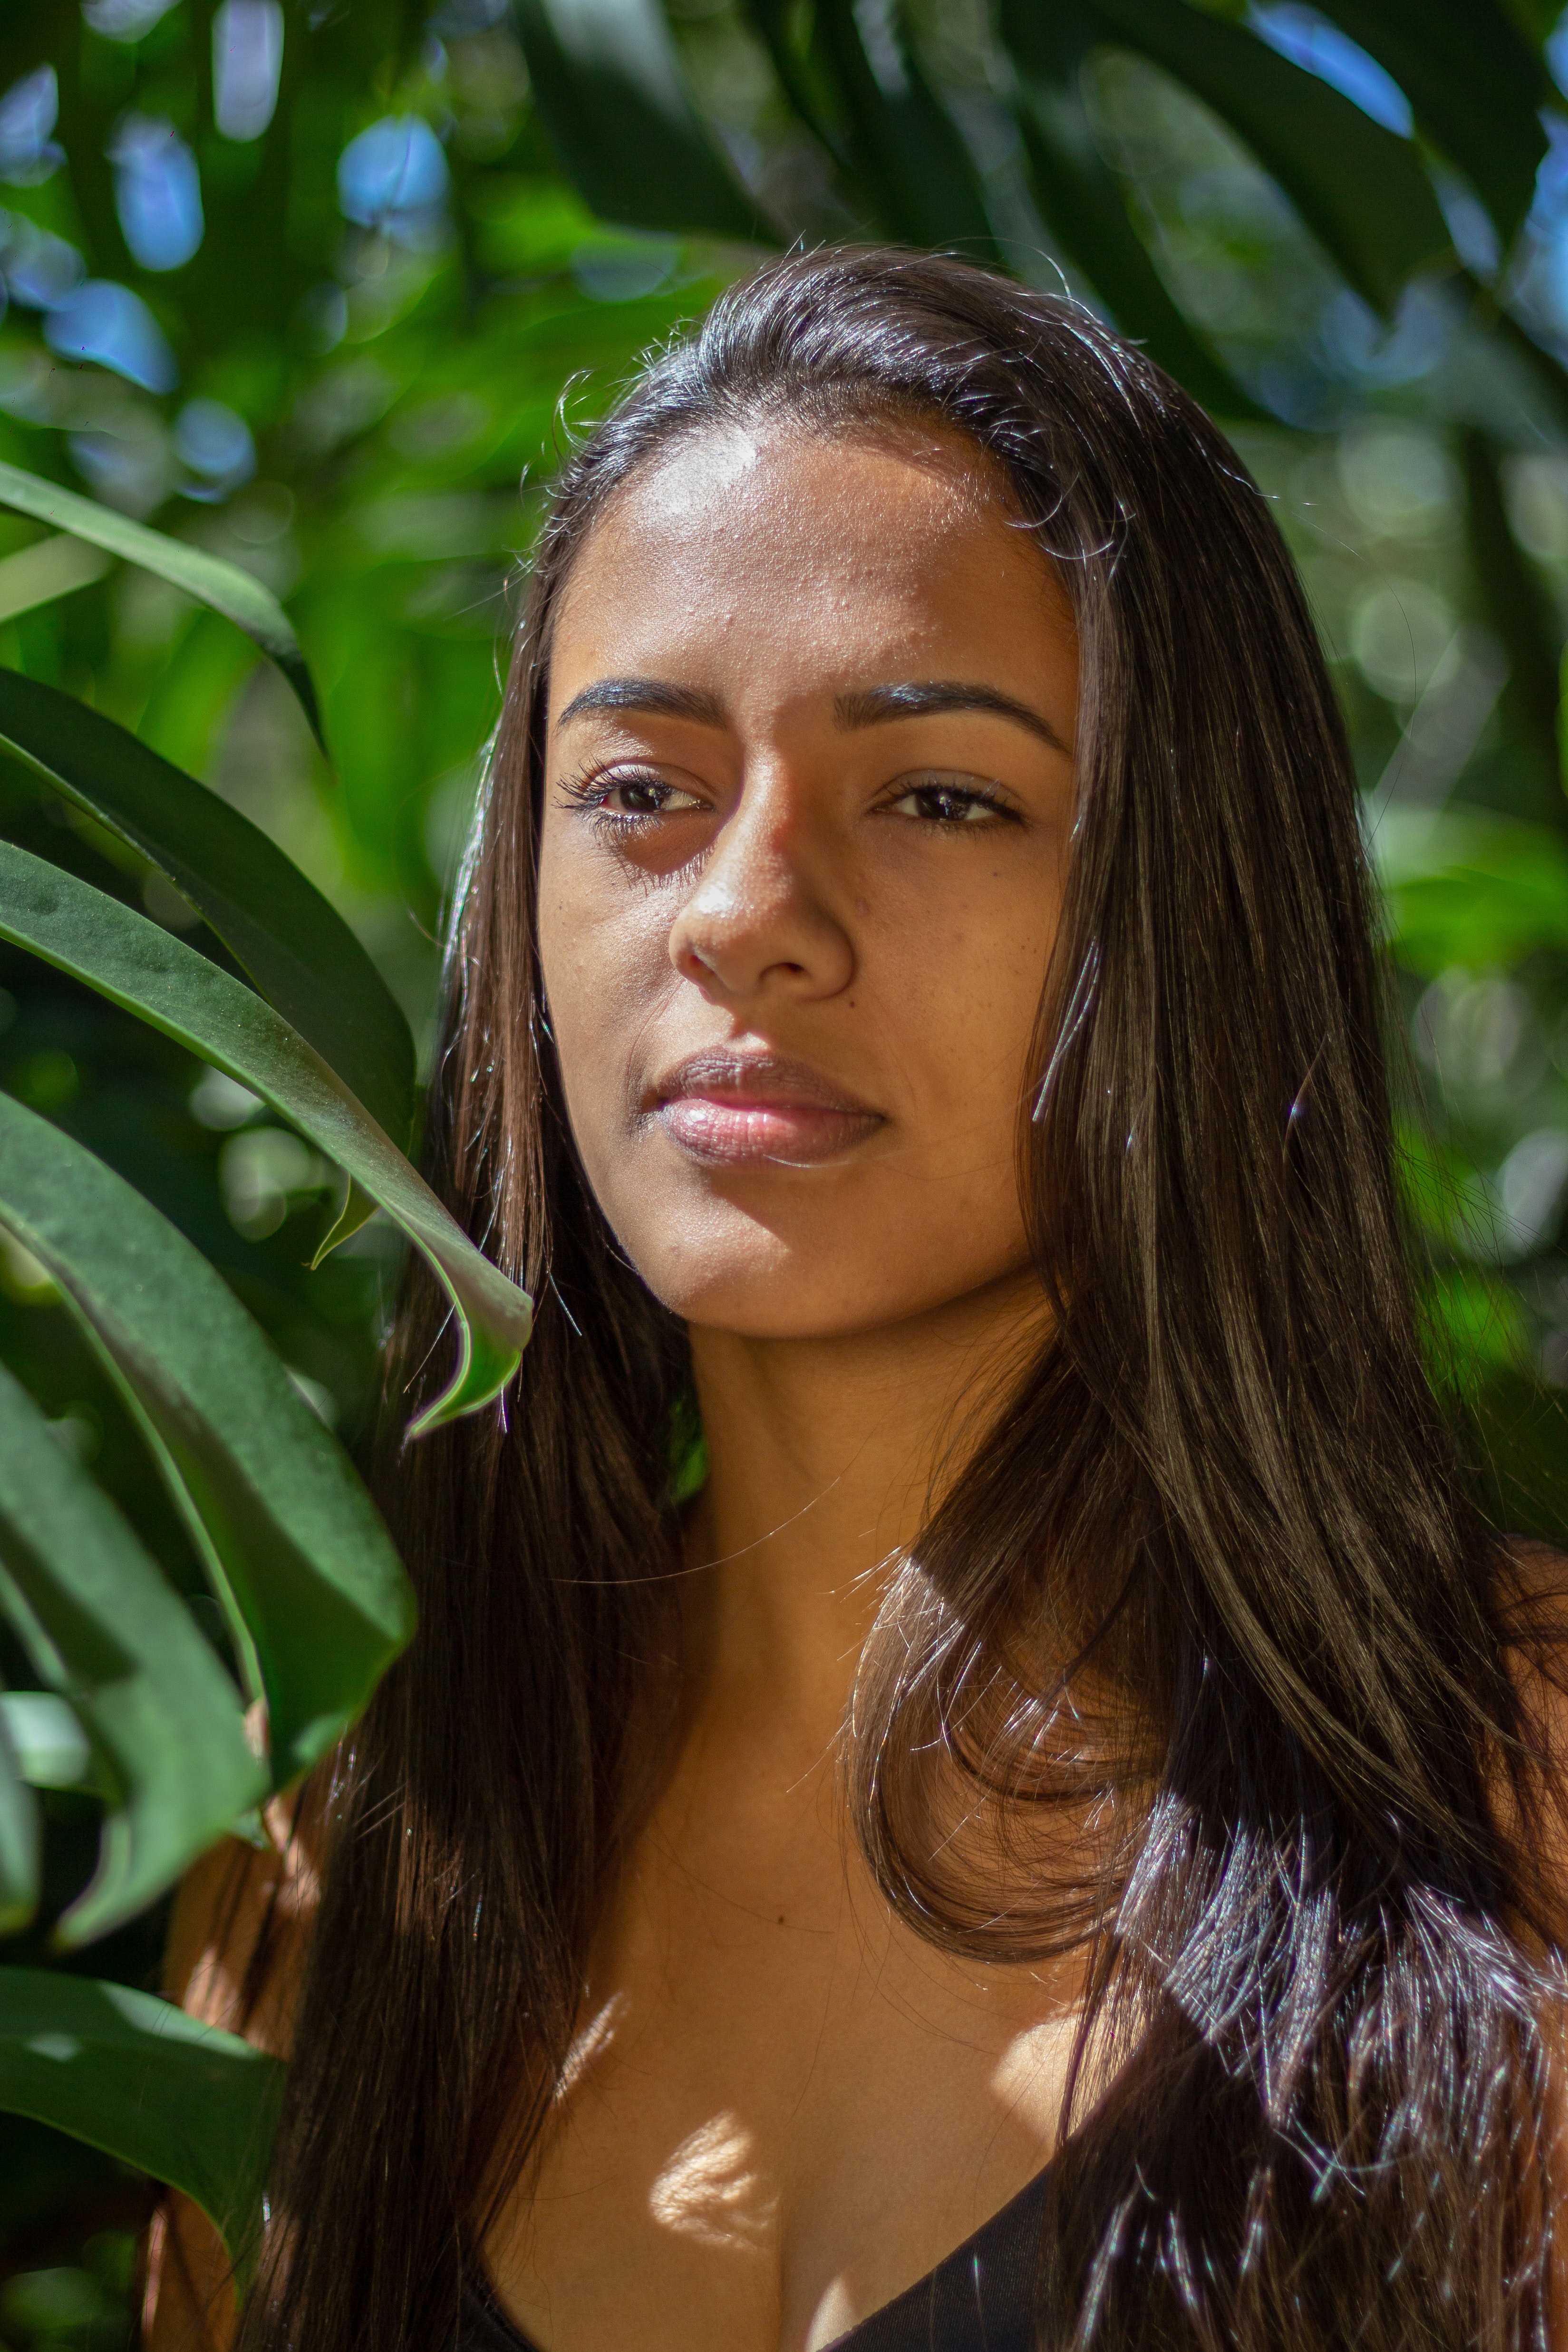
hair, face, beauty, hairstyle, natural environment, long hair, lip, black hair, botany, model, jungle, brown hair, photography, photo shoot, tree, adaptation, plant, tropics, fawn, smile